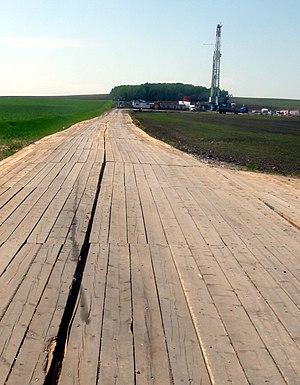
Une Plank Road est une route composée de planches de bois ou des rondins de tonneaux. Les routes de planches ont été fréquemment trouvées dans la province canadienne de l'Ontario et le nord-est et le midwest des États-Unis dans la première moitié du XIXᵉ siècle. Elles étaient souvent construites par des entreprises de routes à péages.